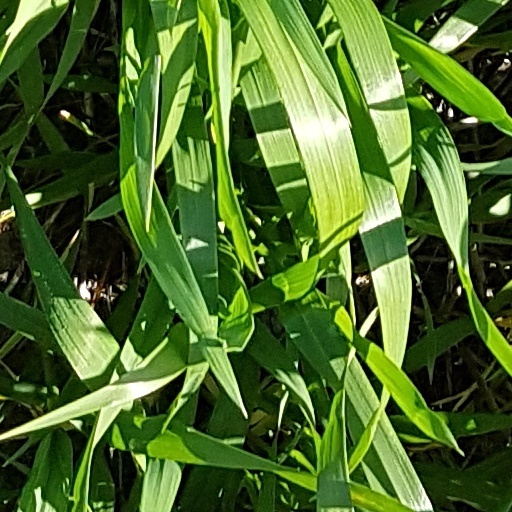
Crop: wheat